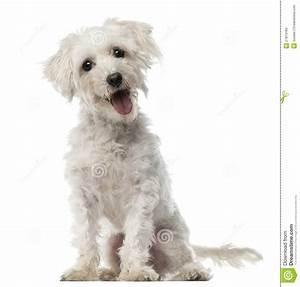
dog